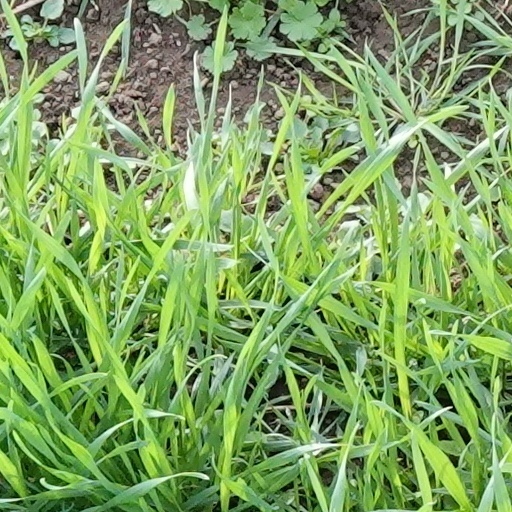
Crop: wheat